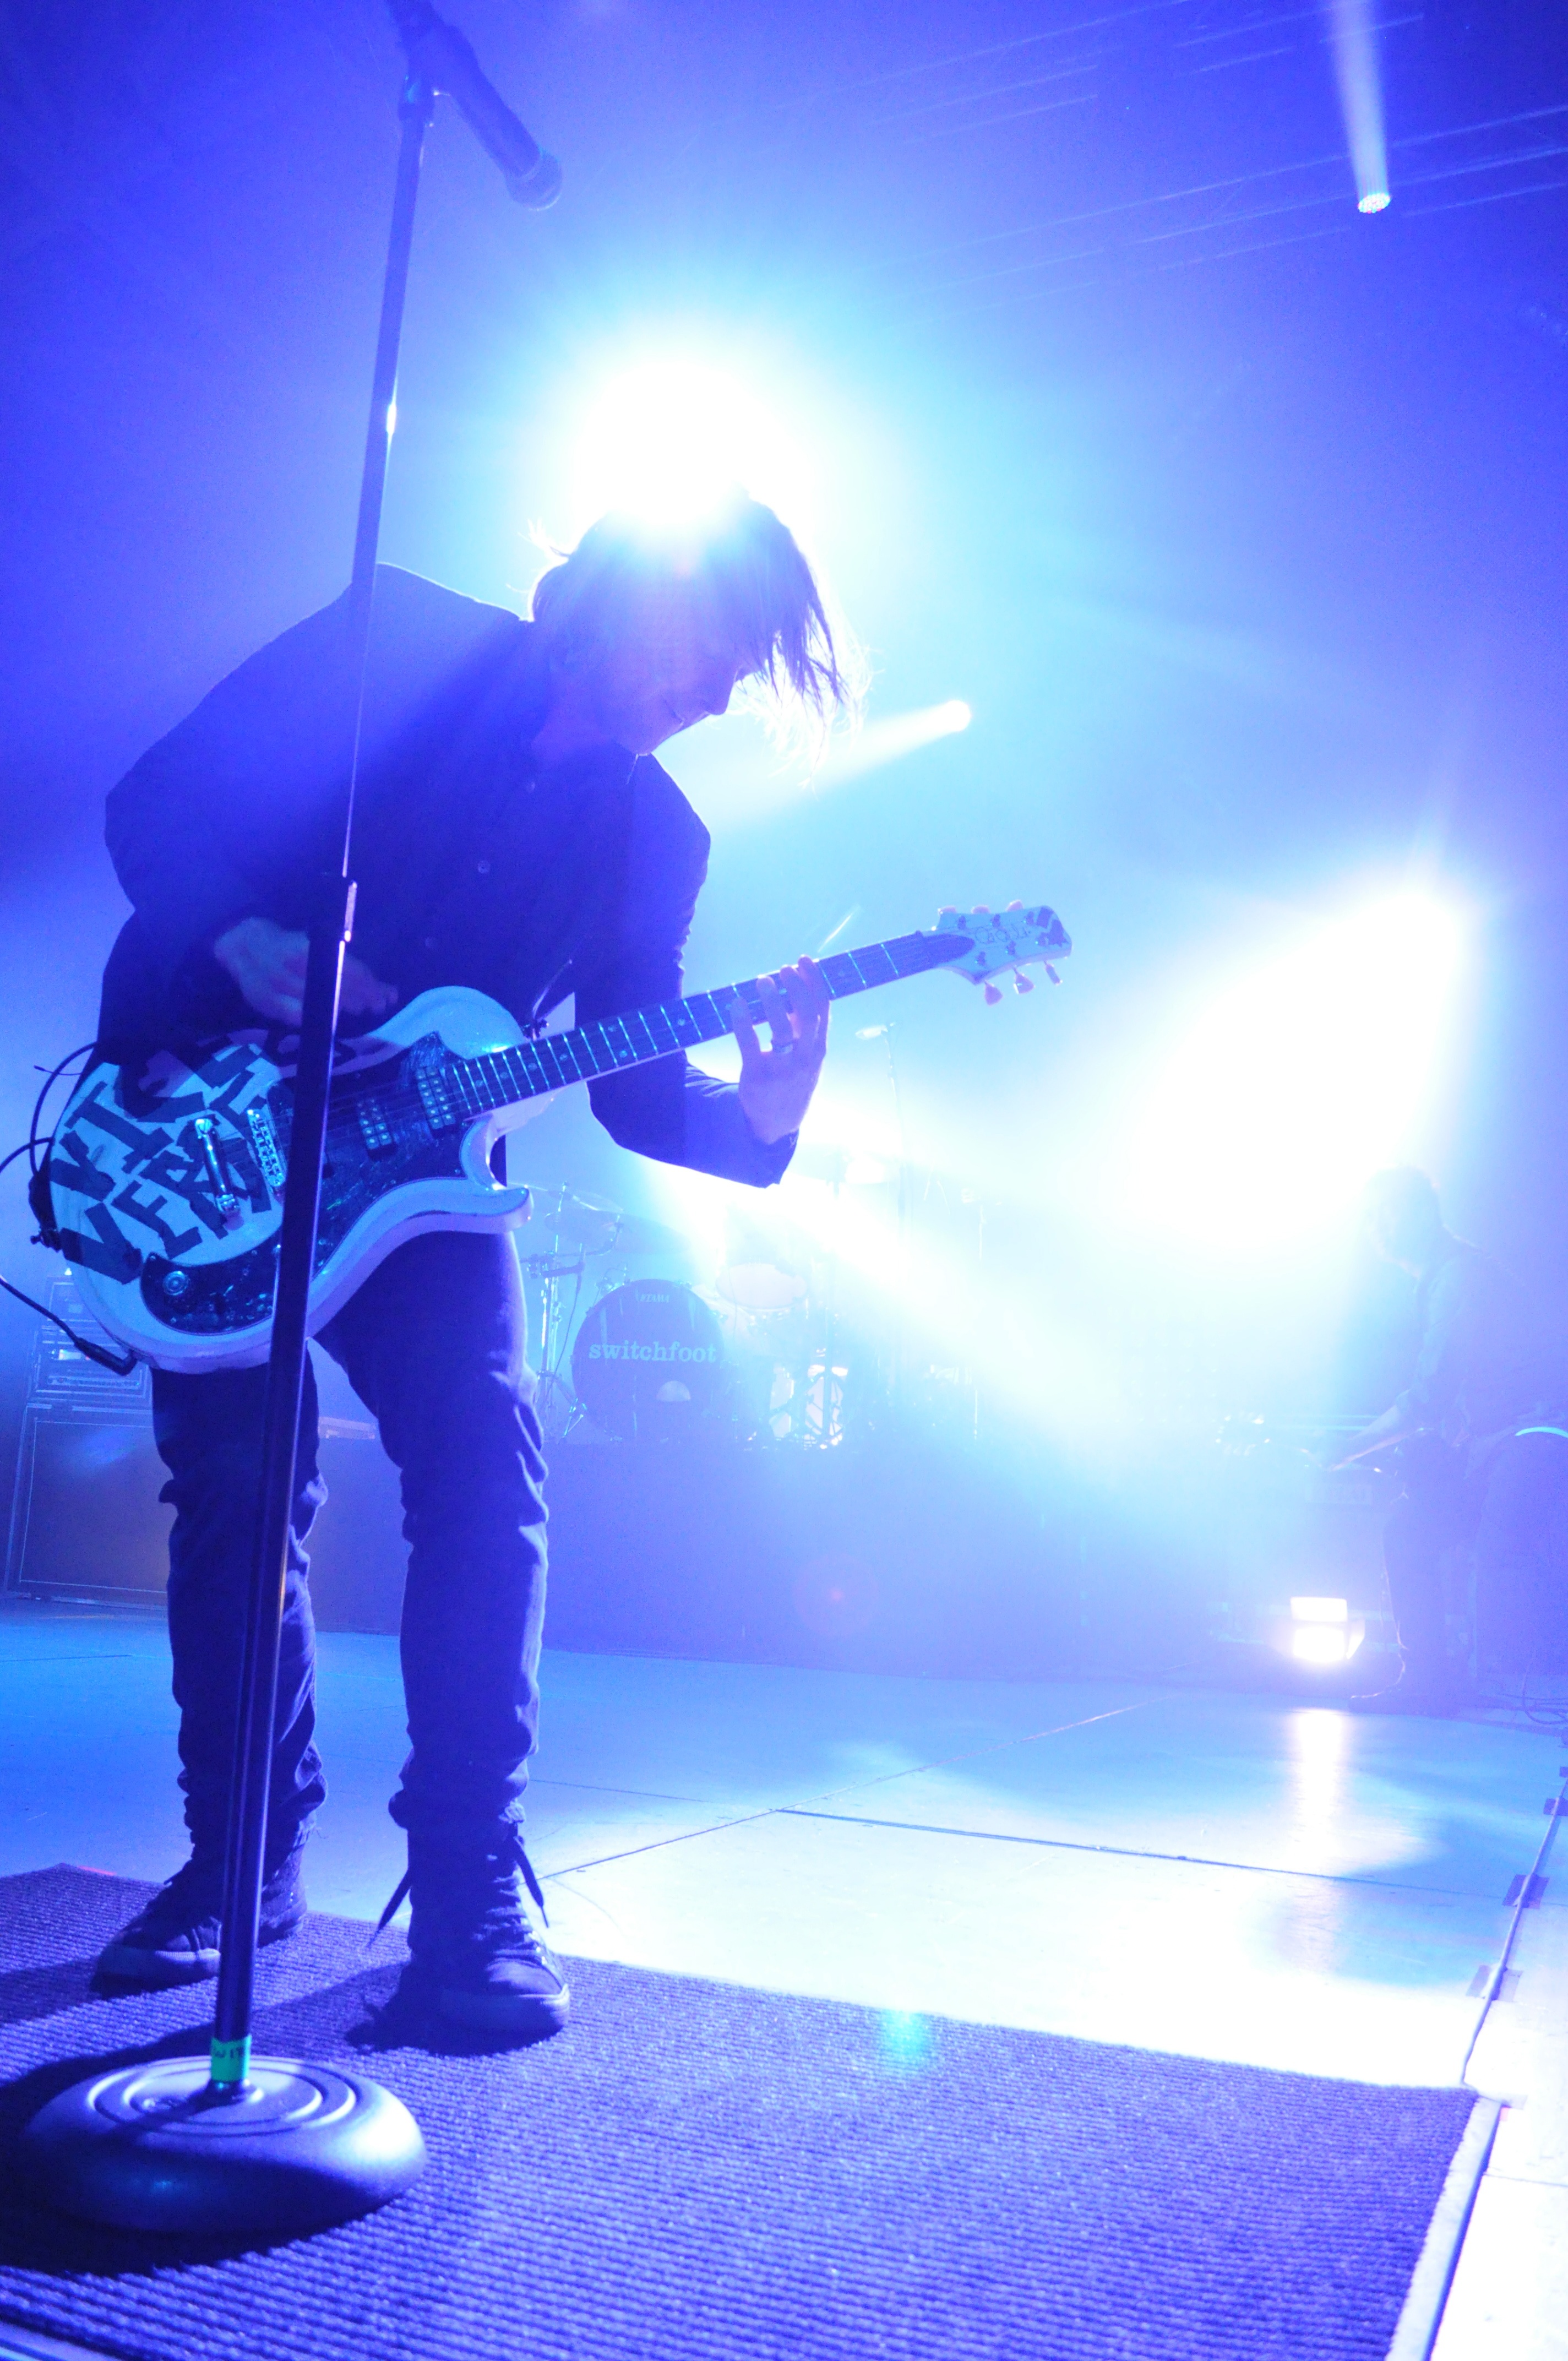
rock, music, light, play, guitar, male, concert, instrument, artist, blue, lights, stage, performance, bright, guitarist, entertainment, performing arts, rock concert, atmosphere of earth